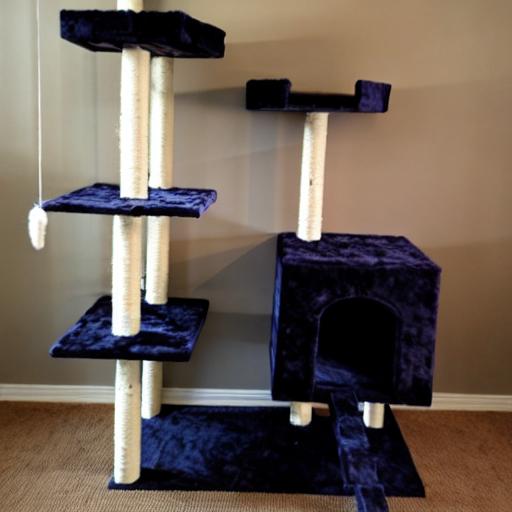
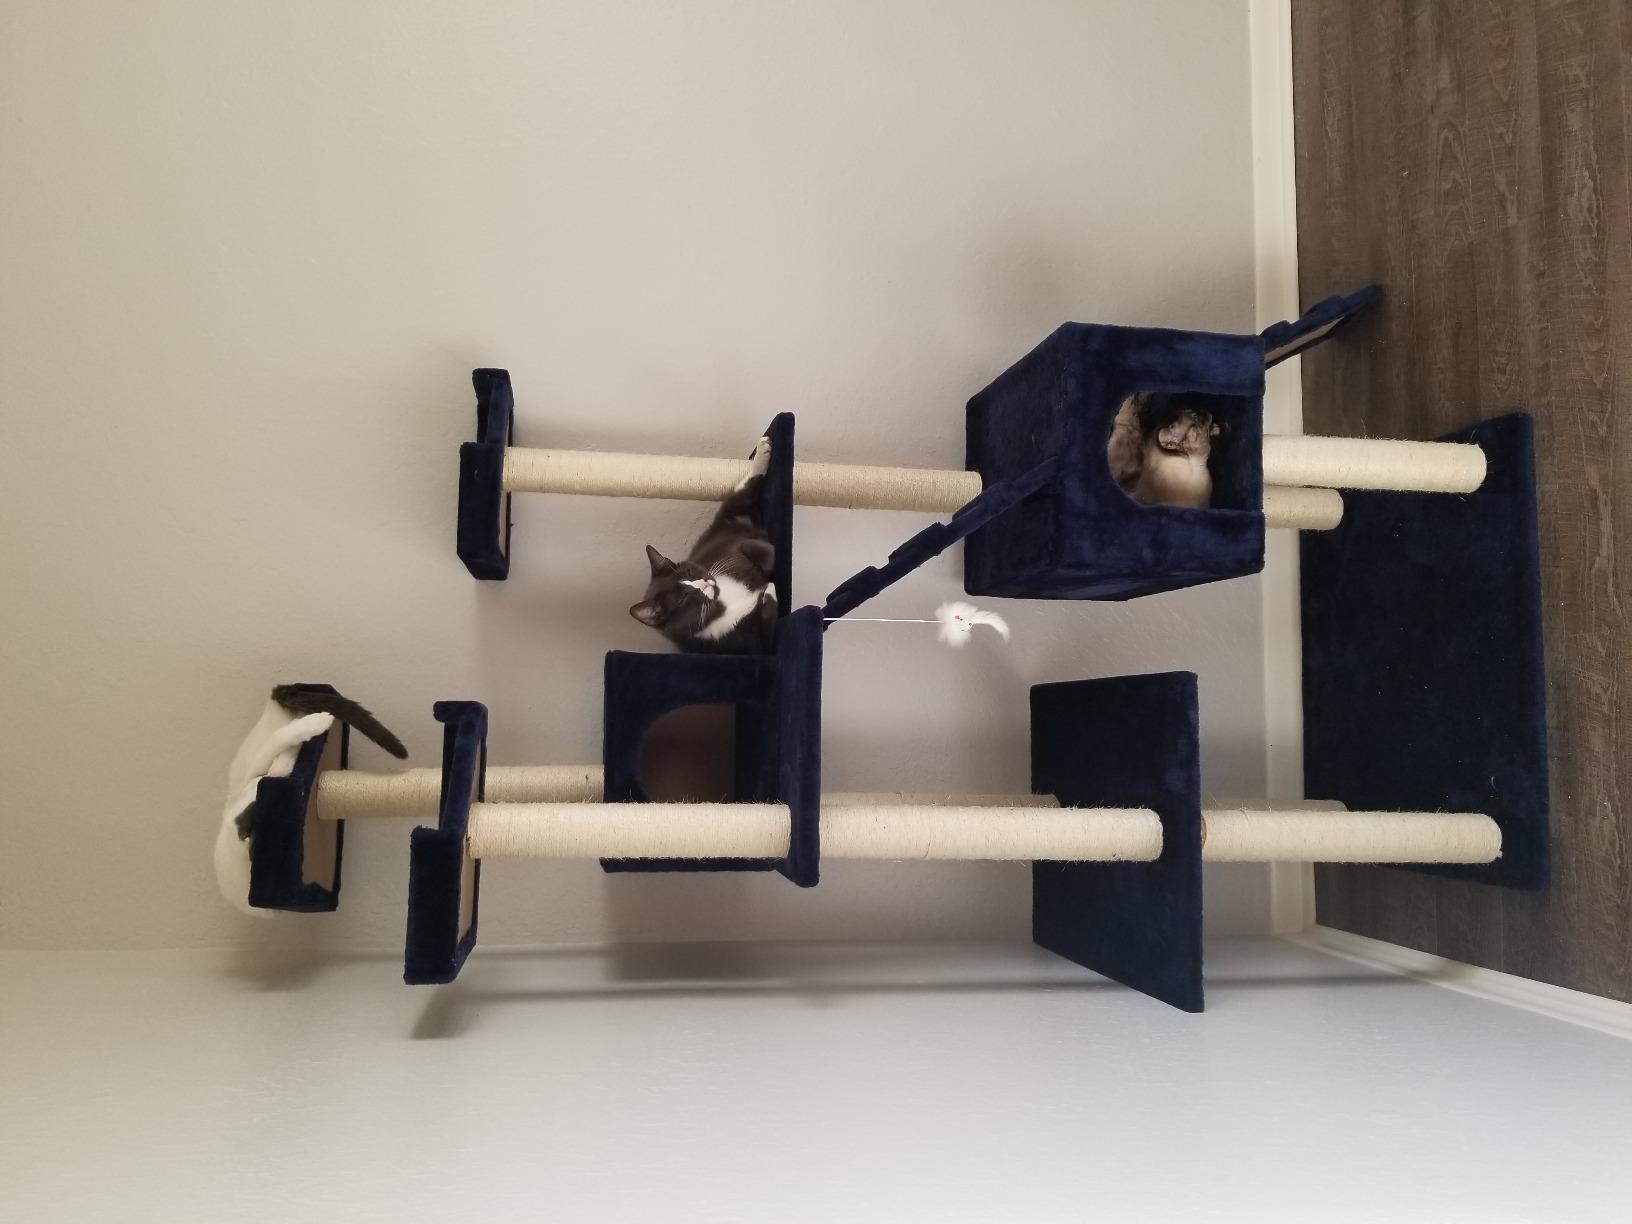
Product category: items_cat tree
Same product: no